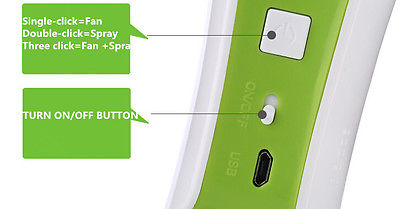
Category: fan